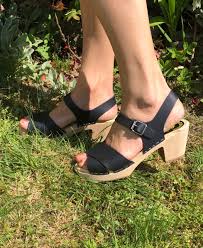
Label: Clog